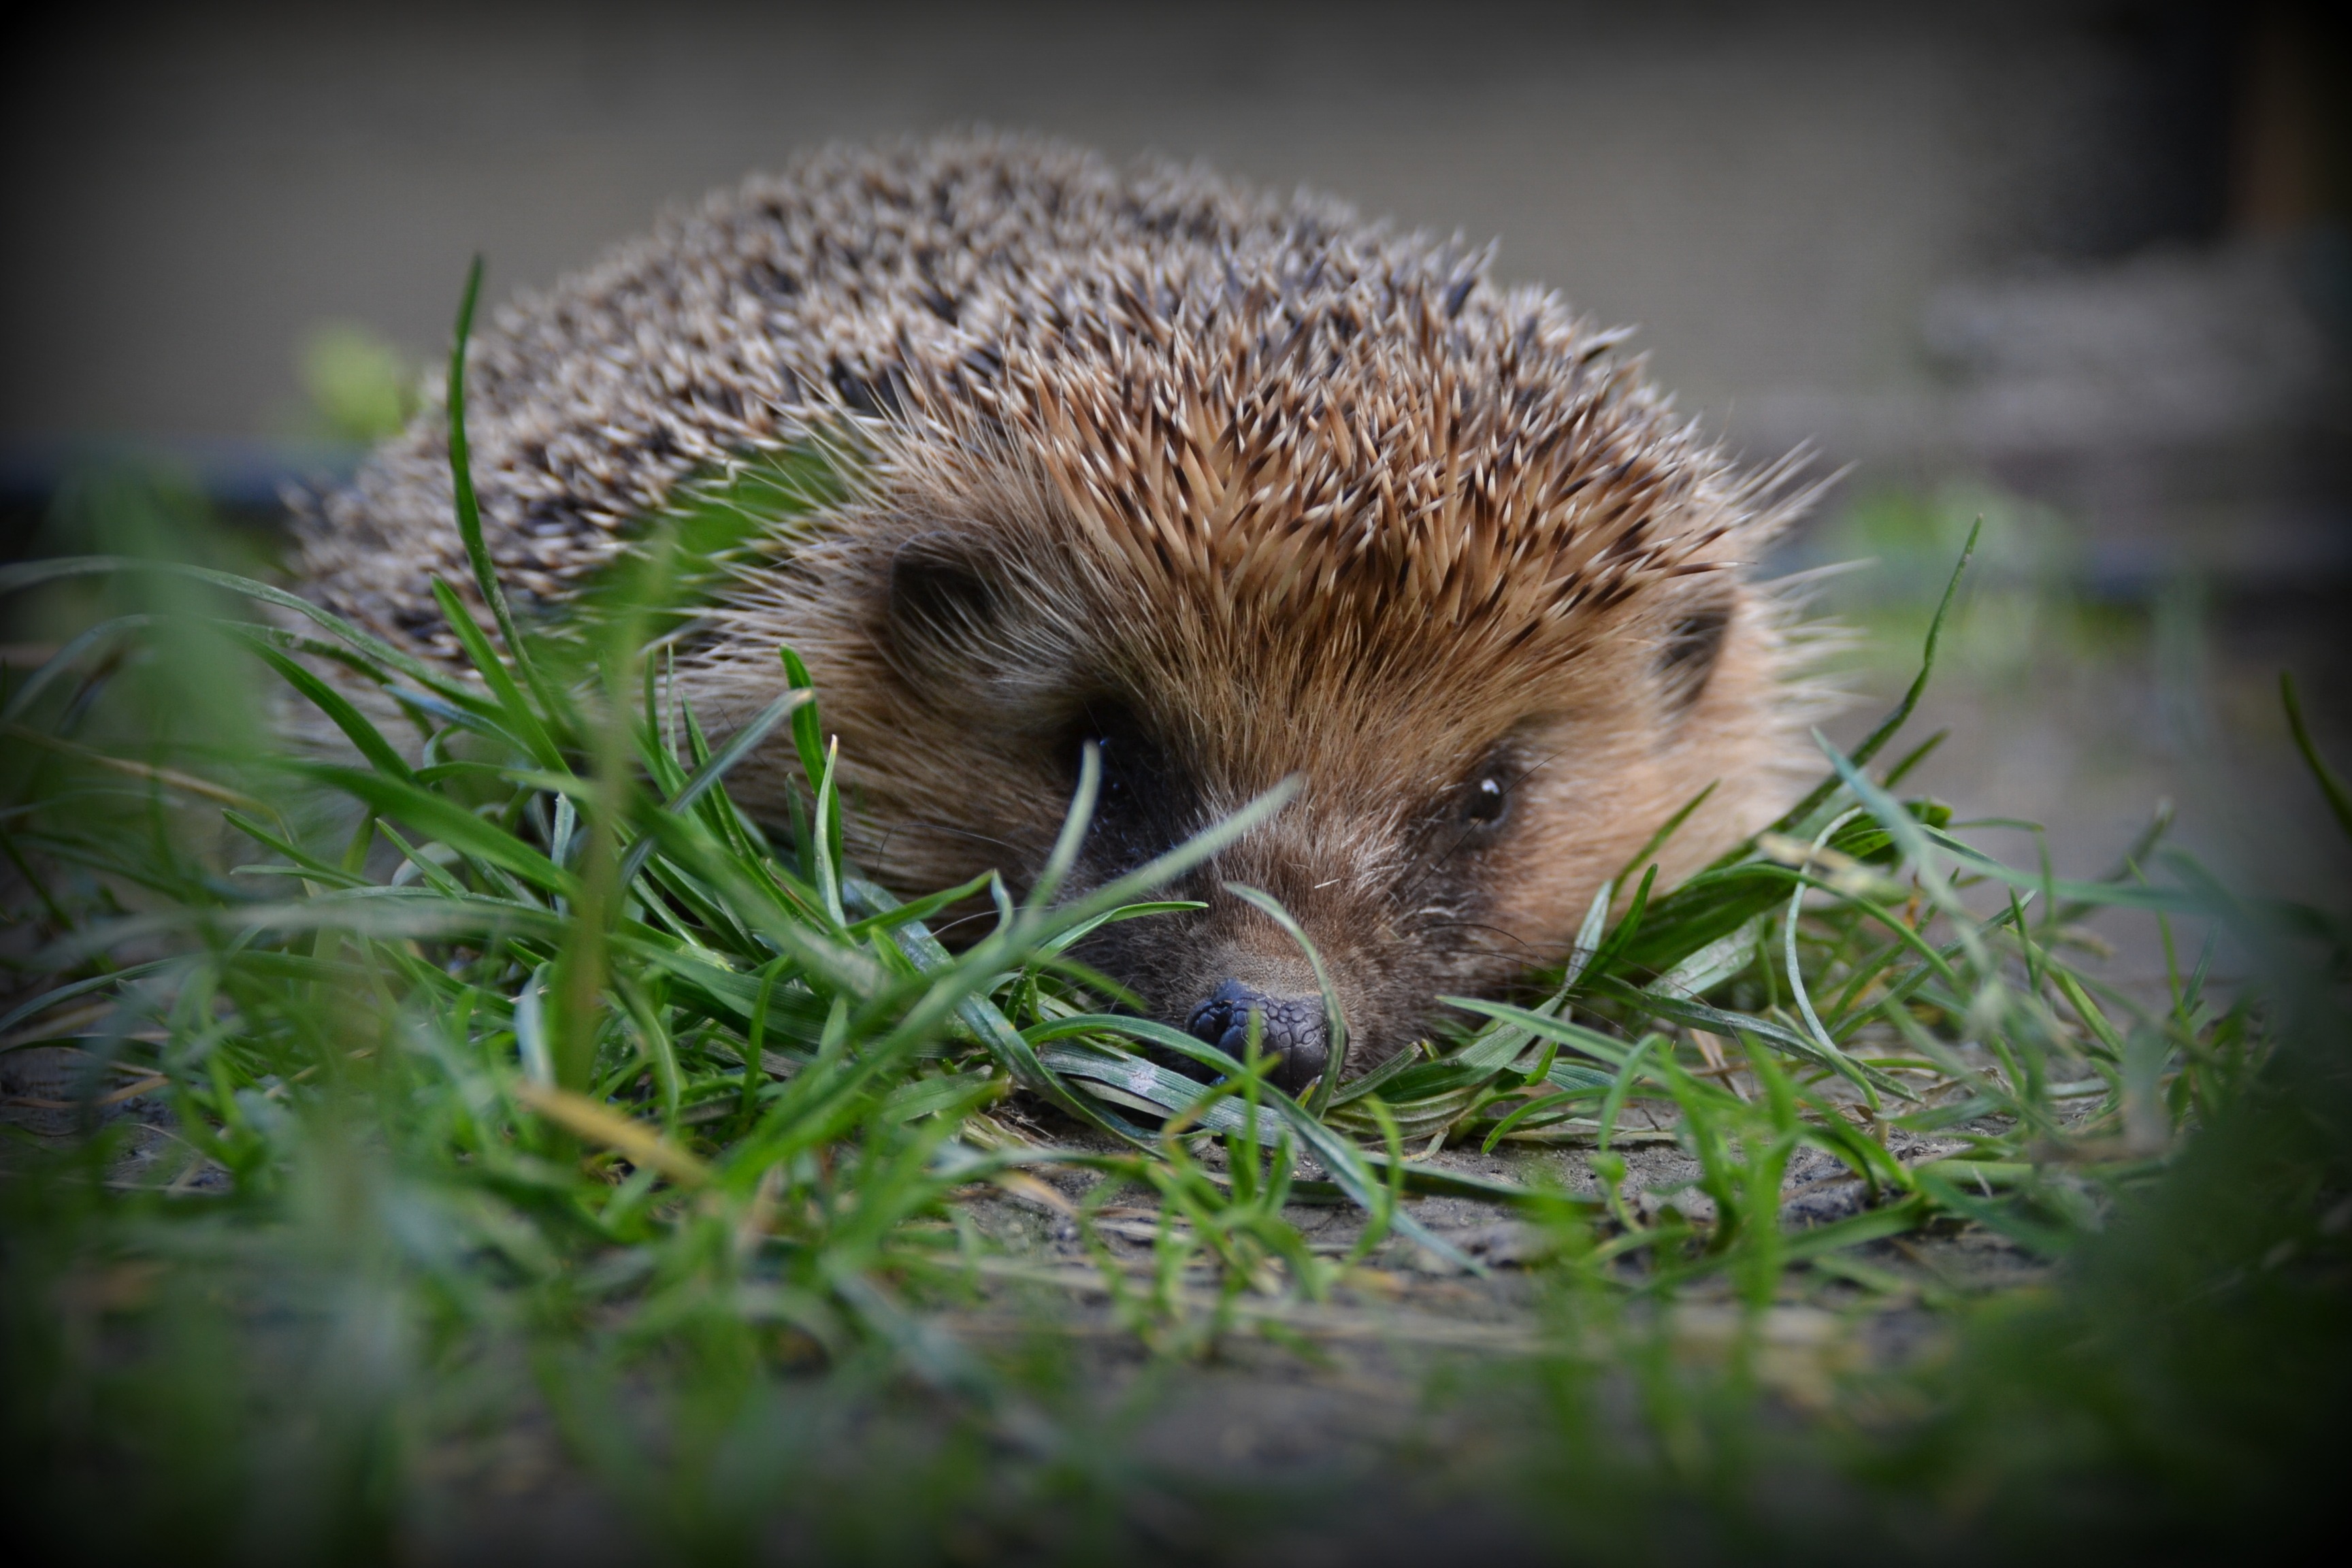
nature, animal, wildlife, mammal, fauna, whiskers, hedgehog, look, vertebrate, echidna, erinaceidae, domesticated hedgehog